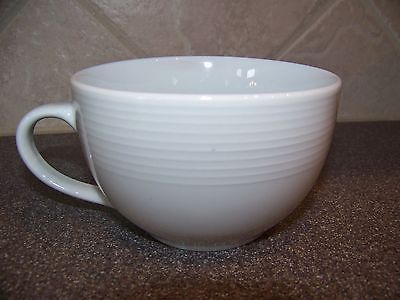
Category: mug